David Nicholas

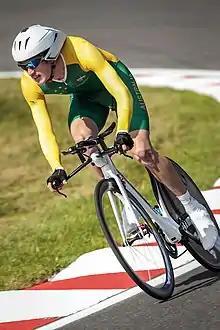
Nicholas at the 2012 London Paralympics

Nicholas is a C3 classified cyclist who competes in road and track events. At the 2011 UCI Para-cycling Road World Championships in Roskilde, Denmark, he won the gold medal in the Men's Time Trial C3 and silver medal in the Men's Road Race C3. In 2012, he participated in the UCI Para-cycling Track World Championships in Los Angeles, where he finished first in the C3 3 km individual pursuit. In the lead up to the 2012 London Paralympics, he participated in the Blenheim Palace festival of cycling time trial event.